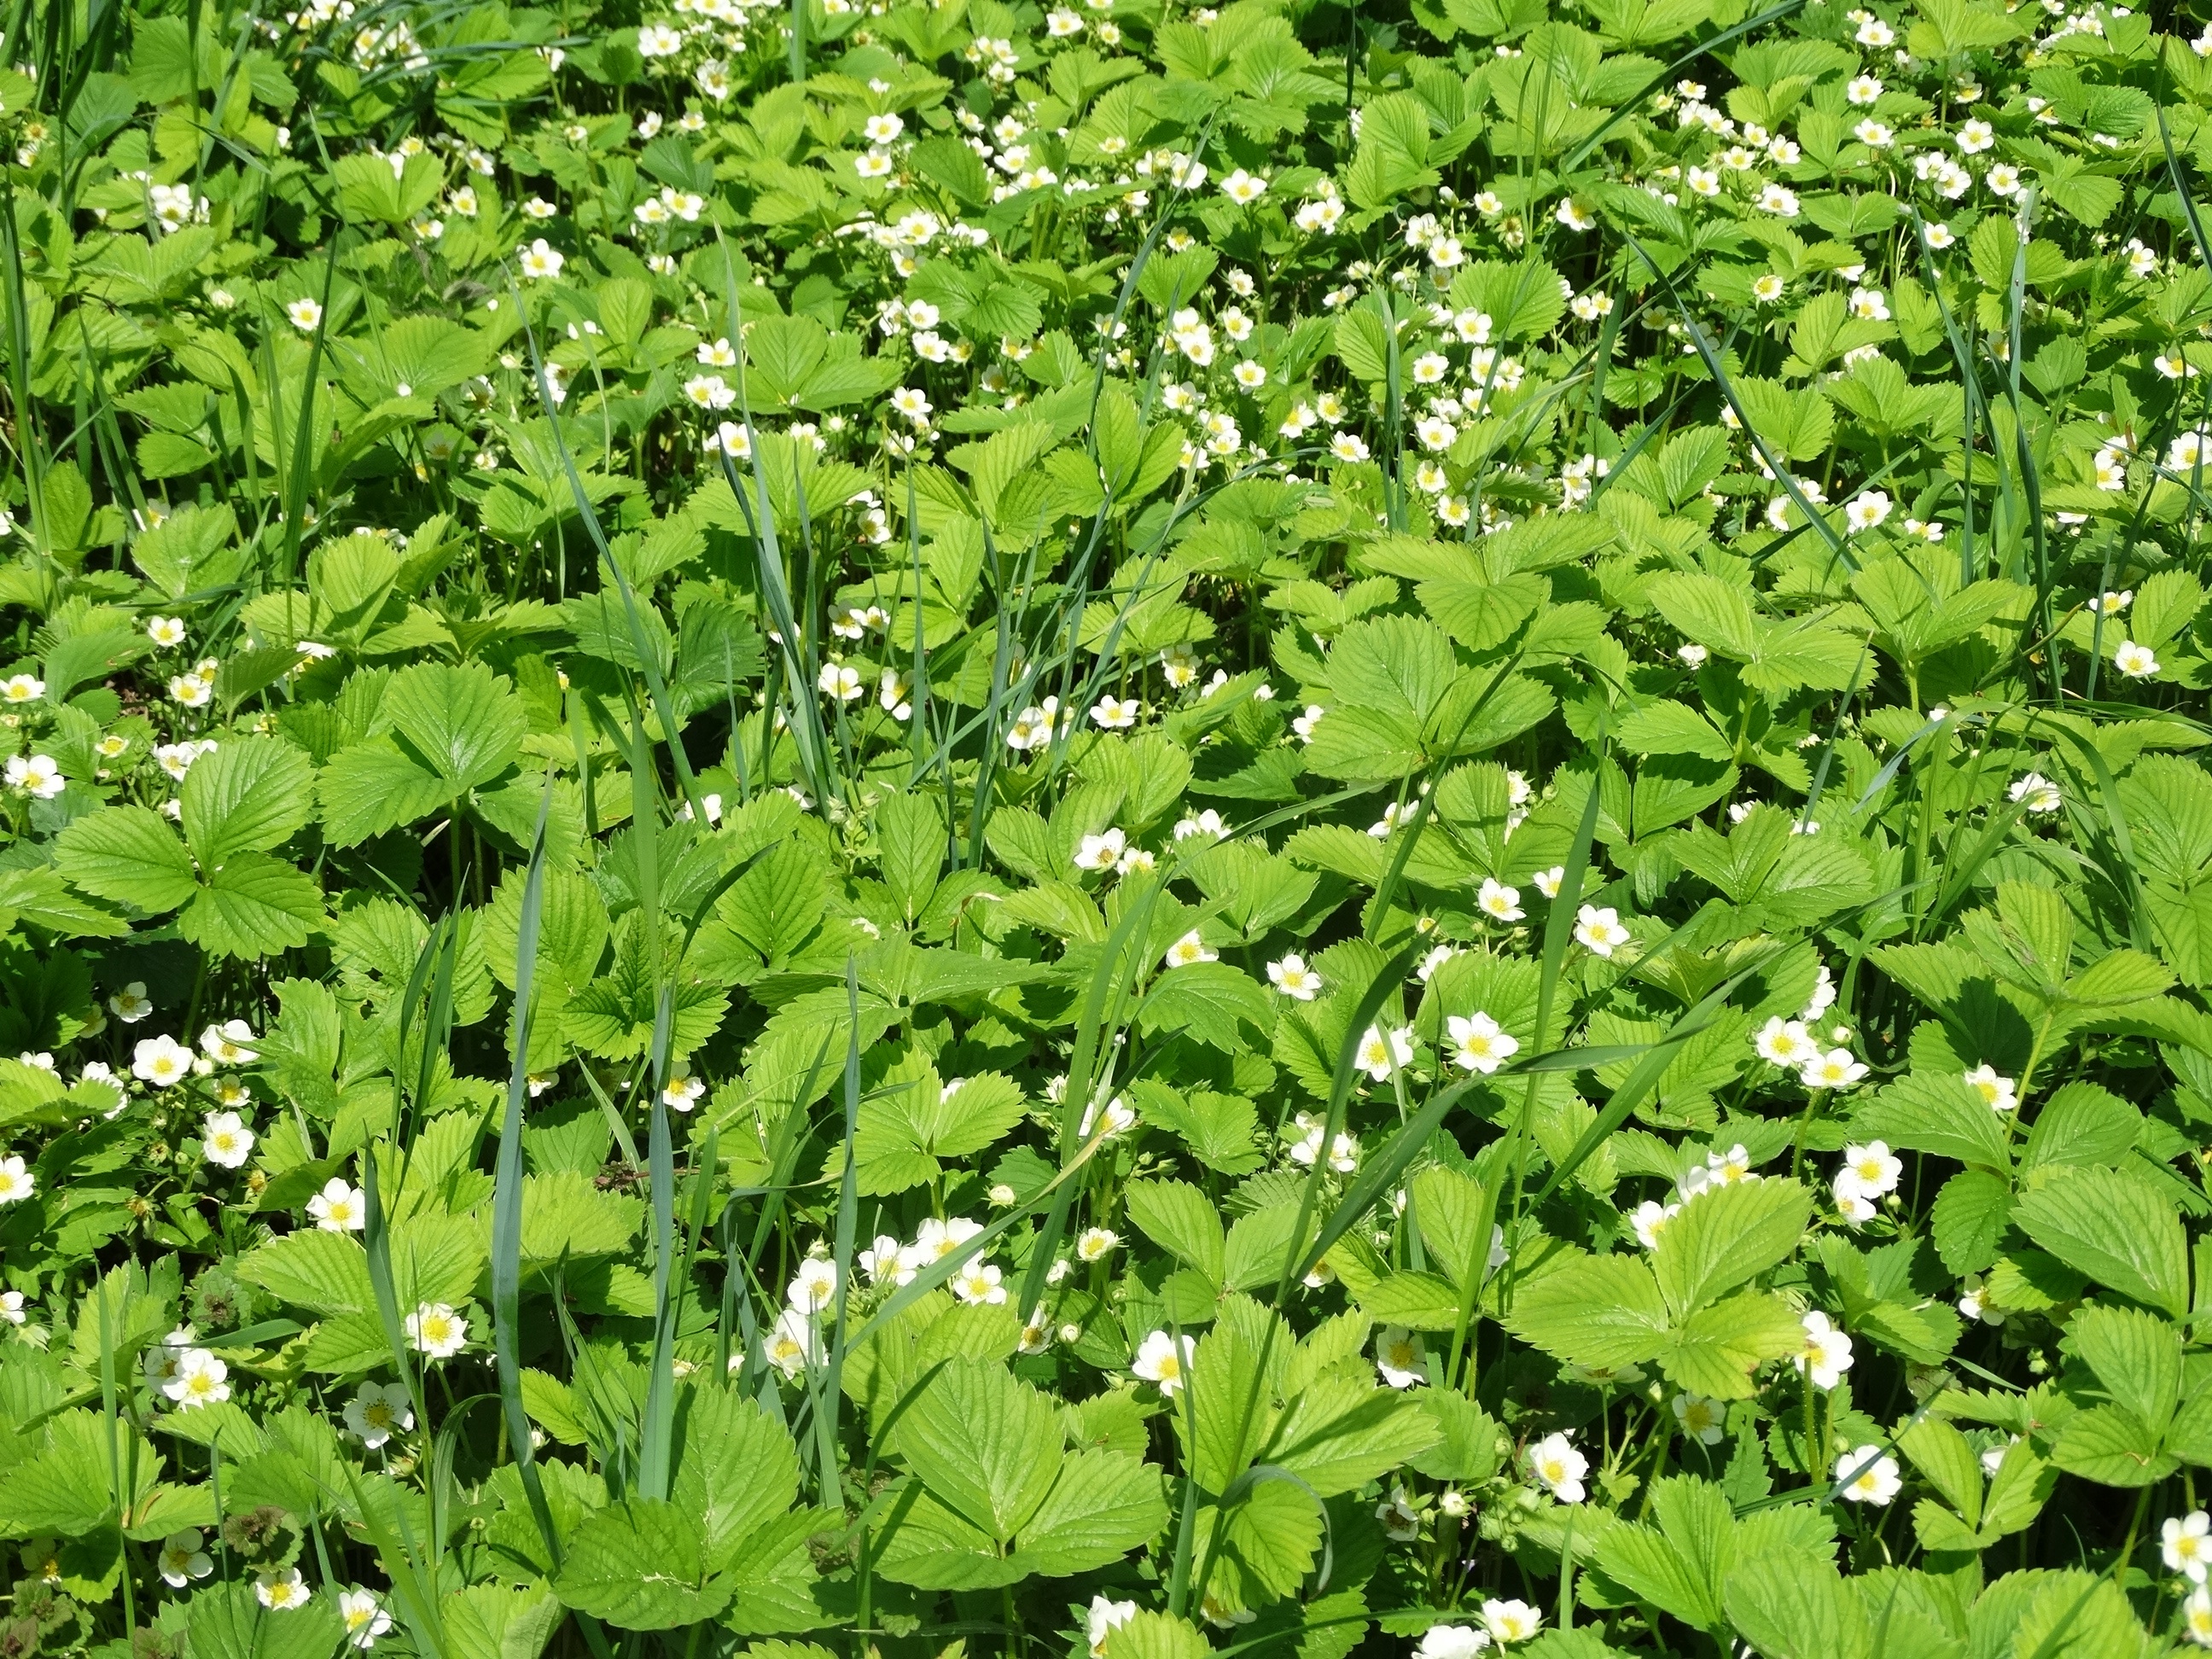
nature, plant, leaf, flower, bloom, foliage, food, spring, green, herb, produce, vegetable, botany, closeup, flora, clover, wildflower, vegetation, flowering plant, annual plant, fragaria vesca, land plant